Pan Am Flight 217

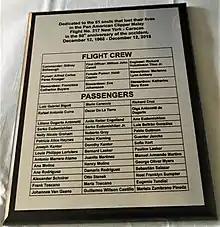
Memorial plaque, 8th Avenue, New York City

The cause of the crash was believed to be pilot error resulting from an optical illusion, created by the lights of the city of Caracas on an upslope. This may have caused the crew to descend until they crashed into the sea, with the loss of all on board. However, the National Transportation Safety Board stated the probable cause was undetermined.